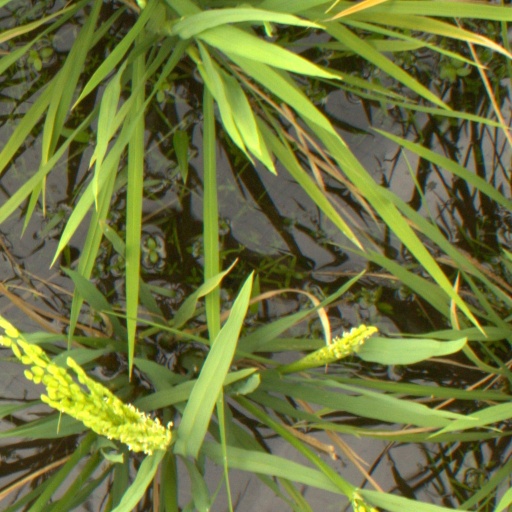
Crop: rice